C19orf38

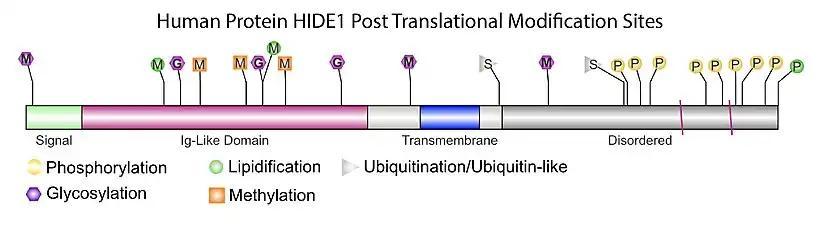
Human Protein HIDE1 domain, motif, and post translational modification diagram.

Orthologs are found in the following taxon classes: Mammalia, Reptilia, Aves, and Amphibia. There are no orthologs found in either class Insecta or Actinopterygii. "C19orf38" is only present in jawed vertebrates which coincides with the divergence of adaptive immune systems 550 MYA between jawed and jawless vertebrates.